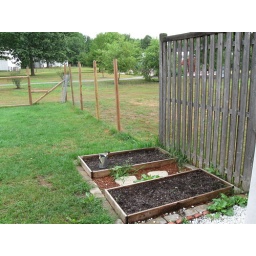
The garden boxes, white rocks, and leaf-shaped paving stones were left by the previous tenants.